Rosarito

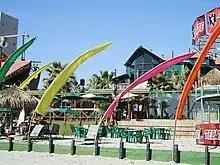
Restaurants on a beach.

Rosarito has historically been centered on tourism. It began with the Ortiz family's establishment of Rene's (Bar, Restaurant, Trailer Park and Motel) in 1925. Rene served his town holding the position Delegado (Mayor) more than any other politician in Rosarito. Rene, a prominent businessman, helped create Rosarito from a ranch to a town which later became a city. When Rene was not able to serve his people any longer he chose as his successor Hugo Torres Chabert, a friend and owner of Hotel Rosarito.